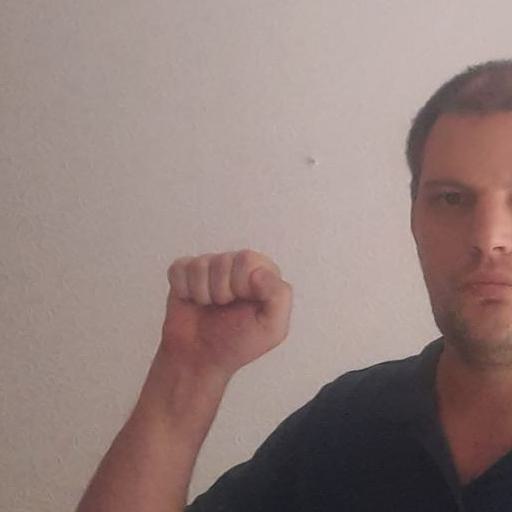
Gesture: fist